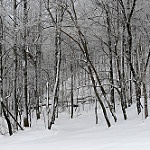
Label: forest